Visa policy of mainland China

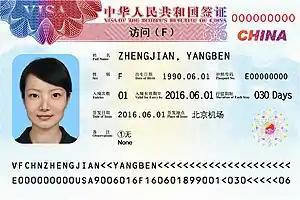
New version of Chinese Visit Visa, which issued by Chinese authorities within China and started to issue since 1 June 2019

Different from the previous policy, foreign nationals entering China through the visa-free transit policy can make cross-province travels within the allowed areas for visa-free transit travelers in these following areas: